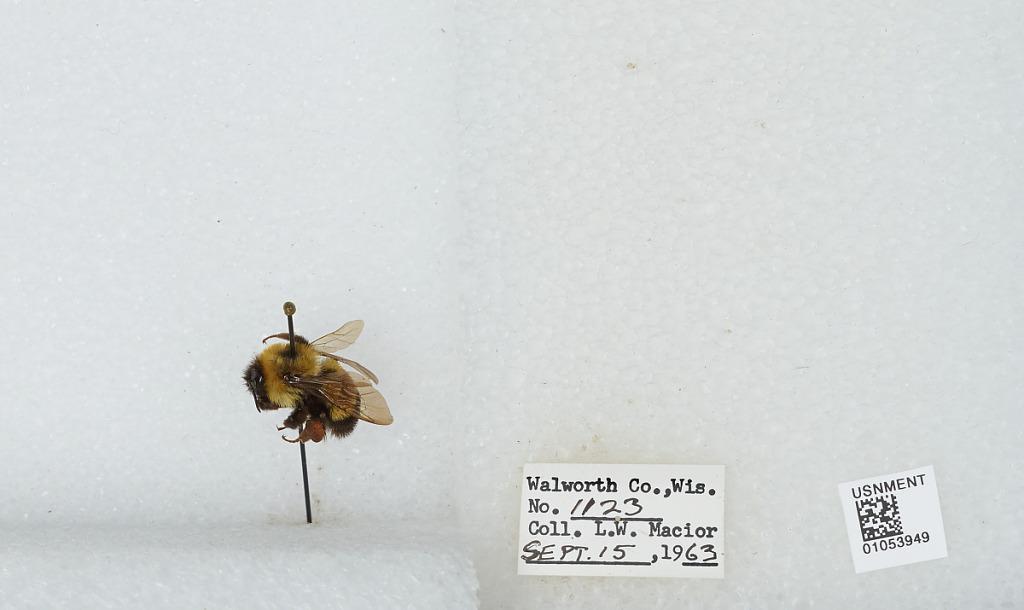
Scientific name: Bombus (Bombus) affinis Cresson
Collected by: L. Macior
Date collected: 1963-9-15
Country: United States
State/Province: Wisconsin
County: Walworth
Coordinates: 42.67, -88.54